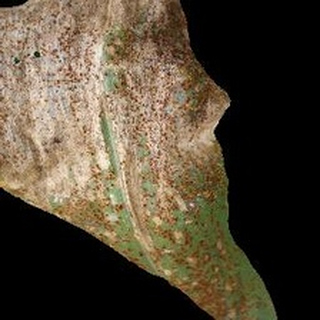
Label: corn_common_rust